The Frogs Who Desired a King

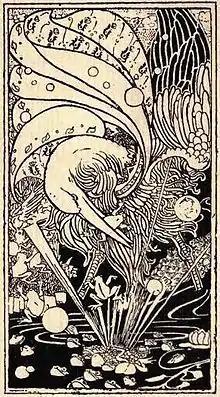
An Art Nouveau illustration by Charles Robinson from an 1895 edition

The Frogs Who Desired a King is one of Aesop's Fables and numbered 44 in the Perry Index.